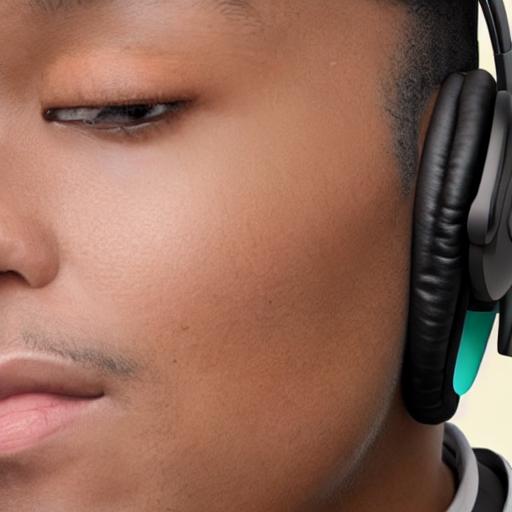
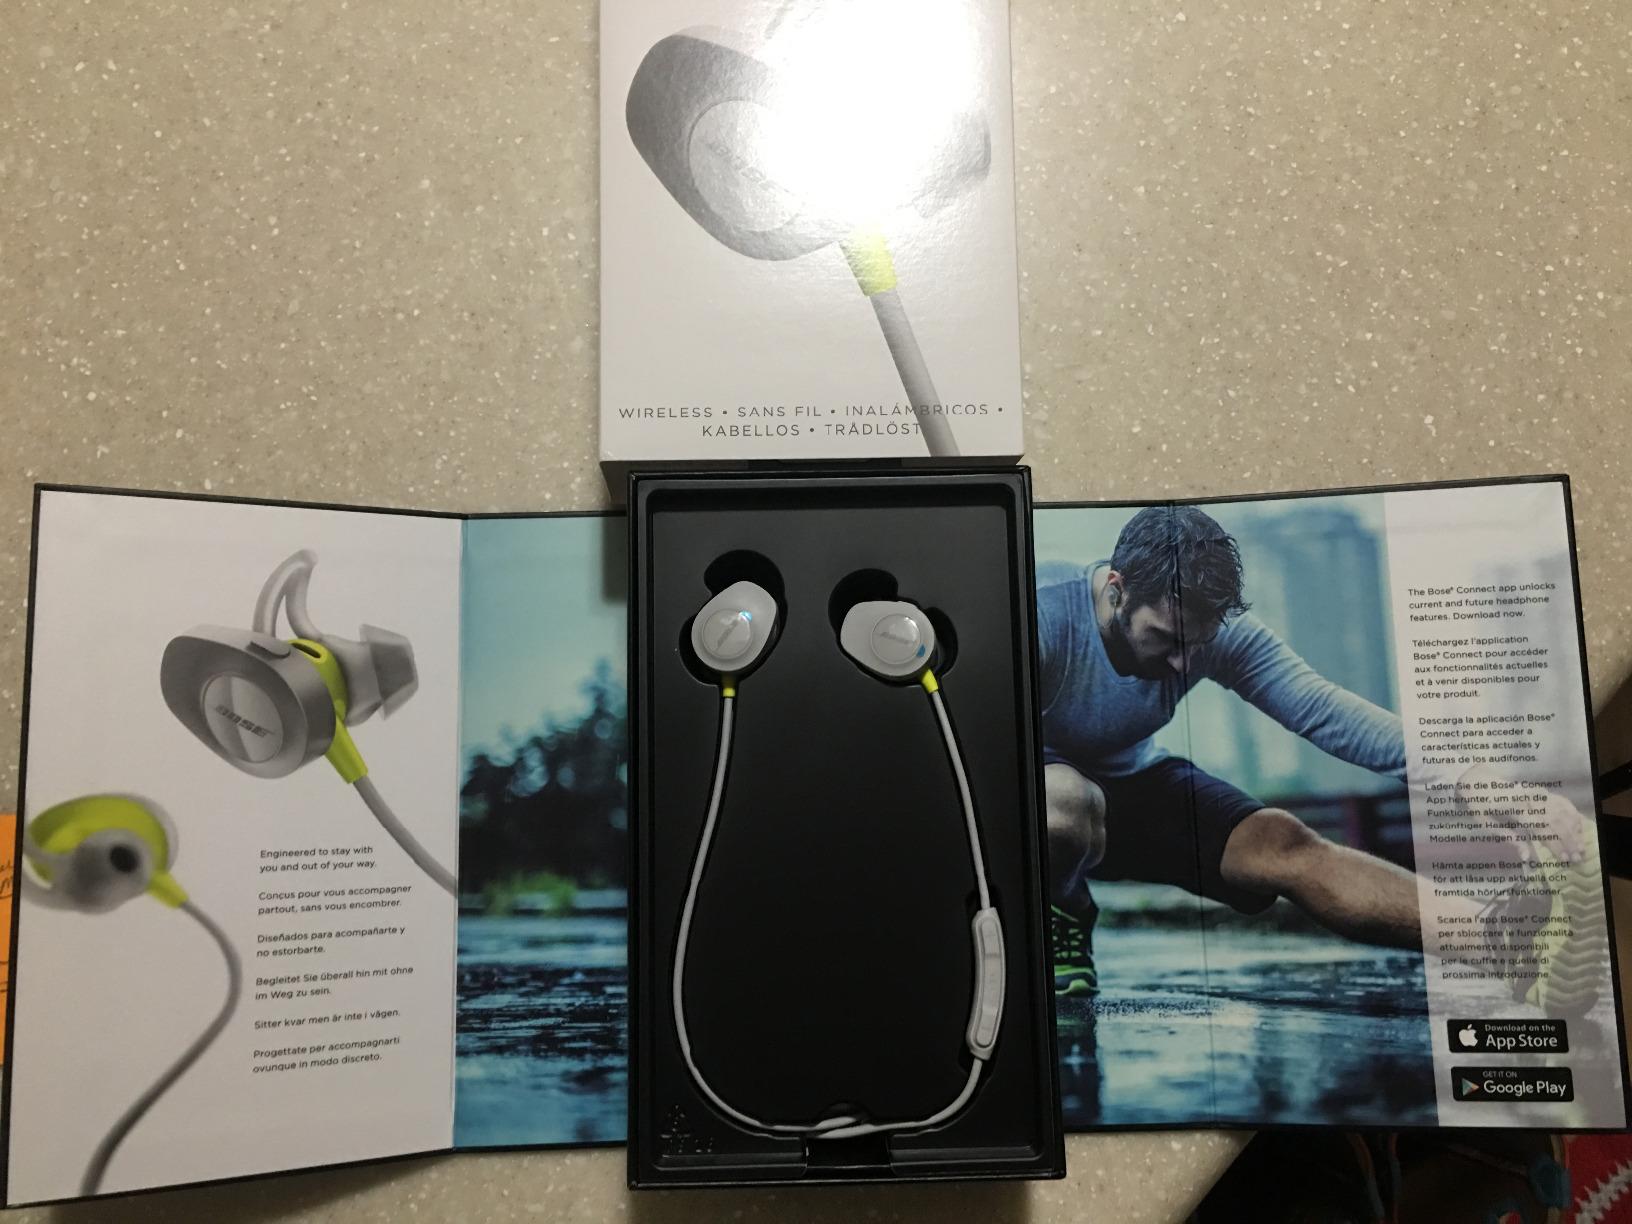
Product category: headphones
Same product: no